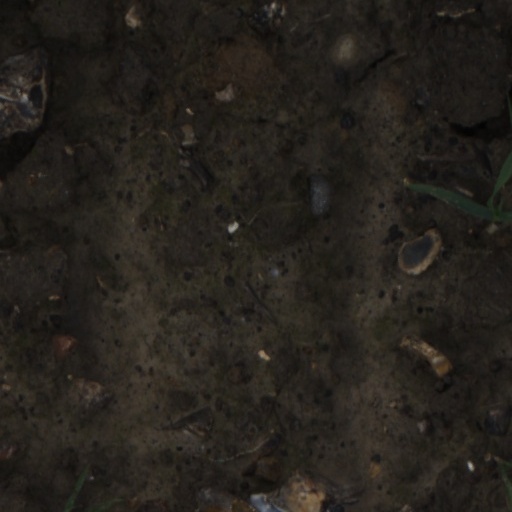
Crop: wheat